Romanization of Hispania

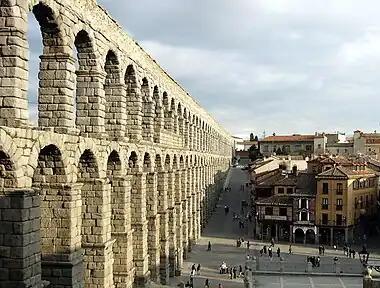
Aqueduct of Segovia: one of the most extensive surviving civil works from Roman Hispania

The ancient Roman civilization is known as the great builder of infrastructure. It was the first civilization which dedicated itself to a serious and determined effort for this kind of civil work as a basis for settlement of their populations, and the preservation of its military and economic domination over the vast territory of its empire. The works of most importance are roads, bridges and aqueducts.